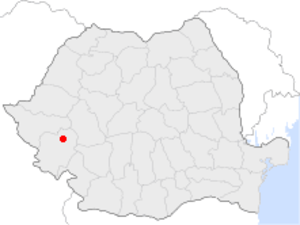
Caransebeș, est une ville du Banat roumain, dans le județ de Caraș-Severin. Construite à la confluence du Timiș et du Sebeș, elle se situe au pied des Monts du Banat. C'est un important nœud ferroviaire roumain.